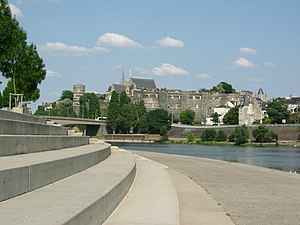
Angers
Angers er en by i det vestlige Frankrig og administrativ hovedby for departementet Maine-et-Loire i regionen Pays de la Loire. Den var den gamle hovedstad i Anjou. Byen ligger ved floden Maine, omtrent hvor den løber sammen med Loire. Befolkningstallet er ca. 152.700 med omkring 283.000 i det bymæssige område Angers Loire storbyområde. Indbyggerne kaldes angeviner.